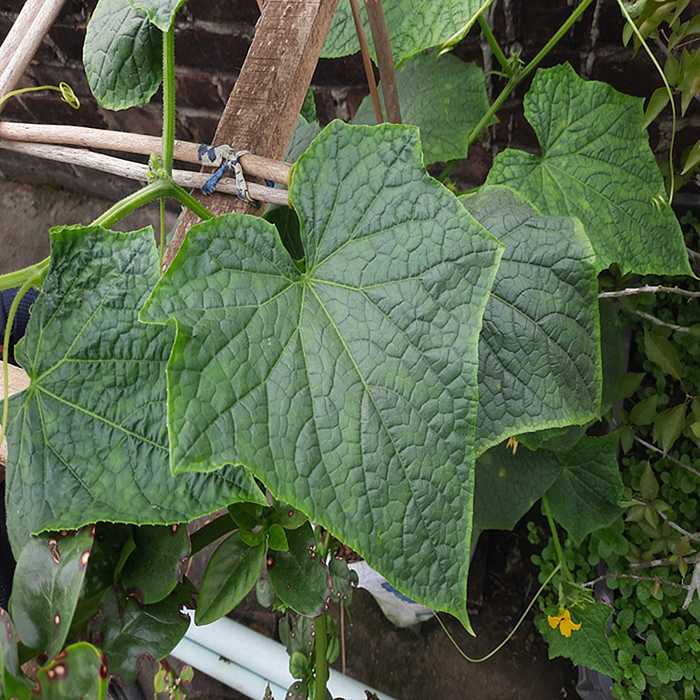
Plant: Cucumber
Label: Fresh leaf